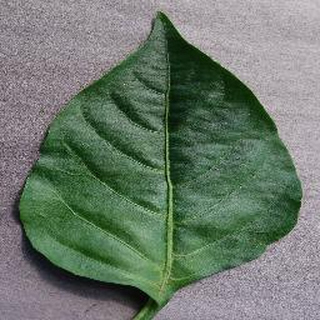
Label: healthy_bell_pepper